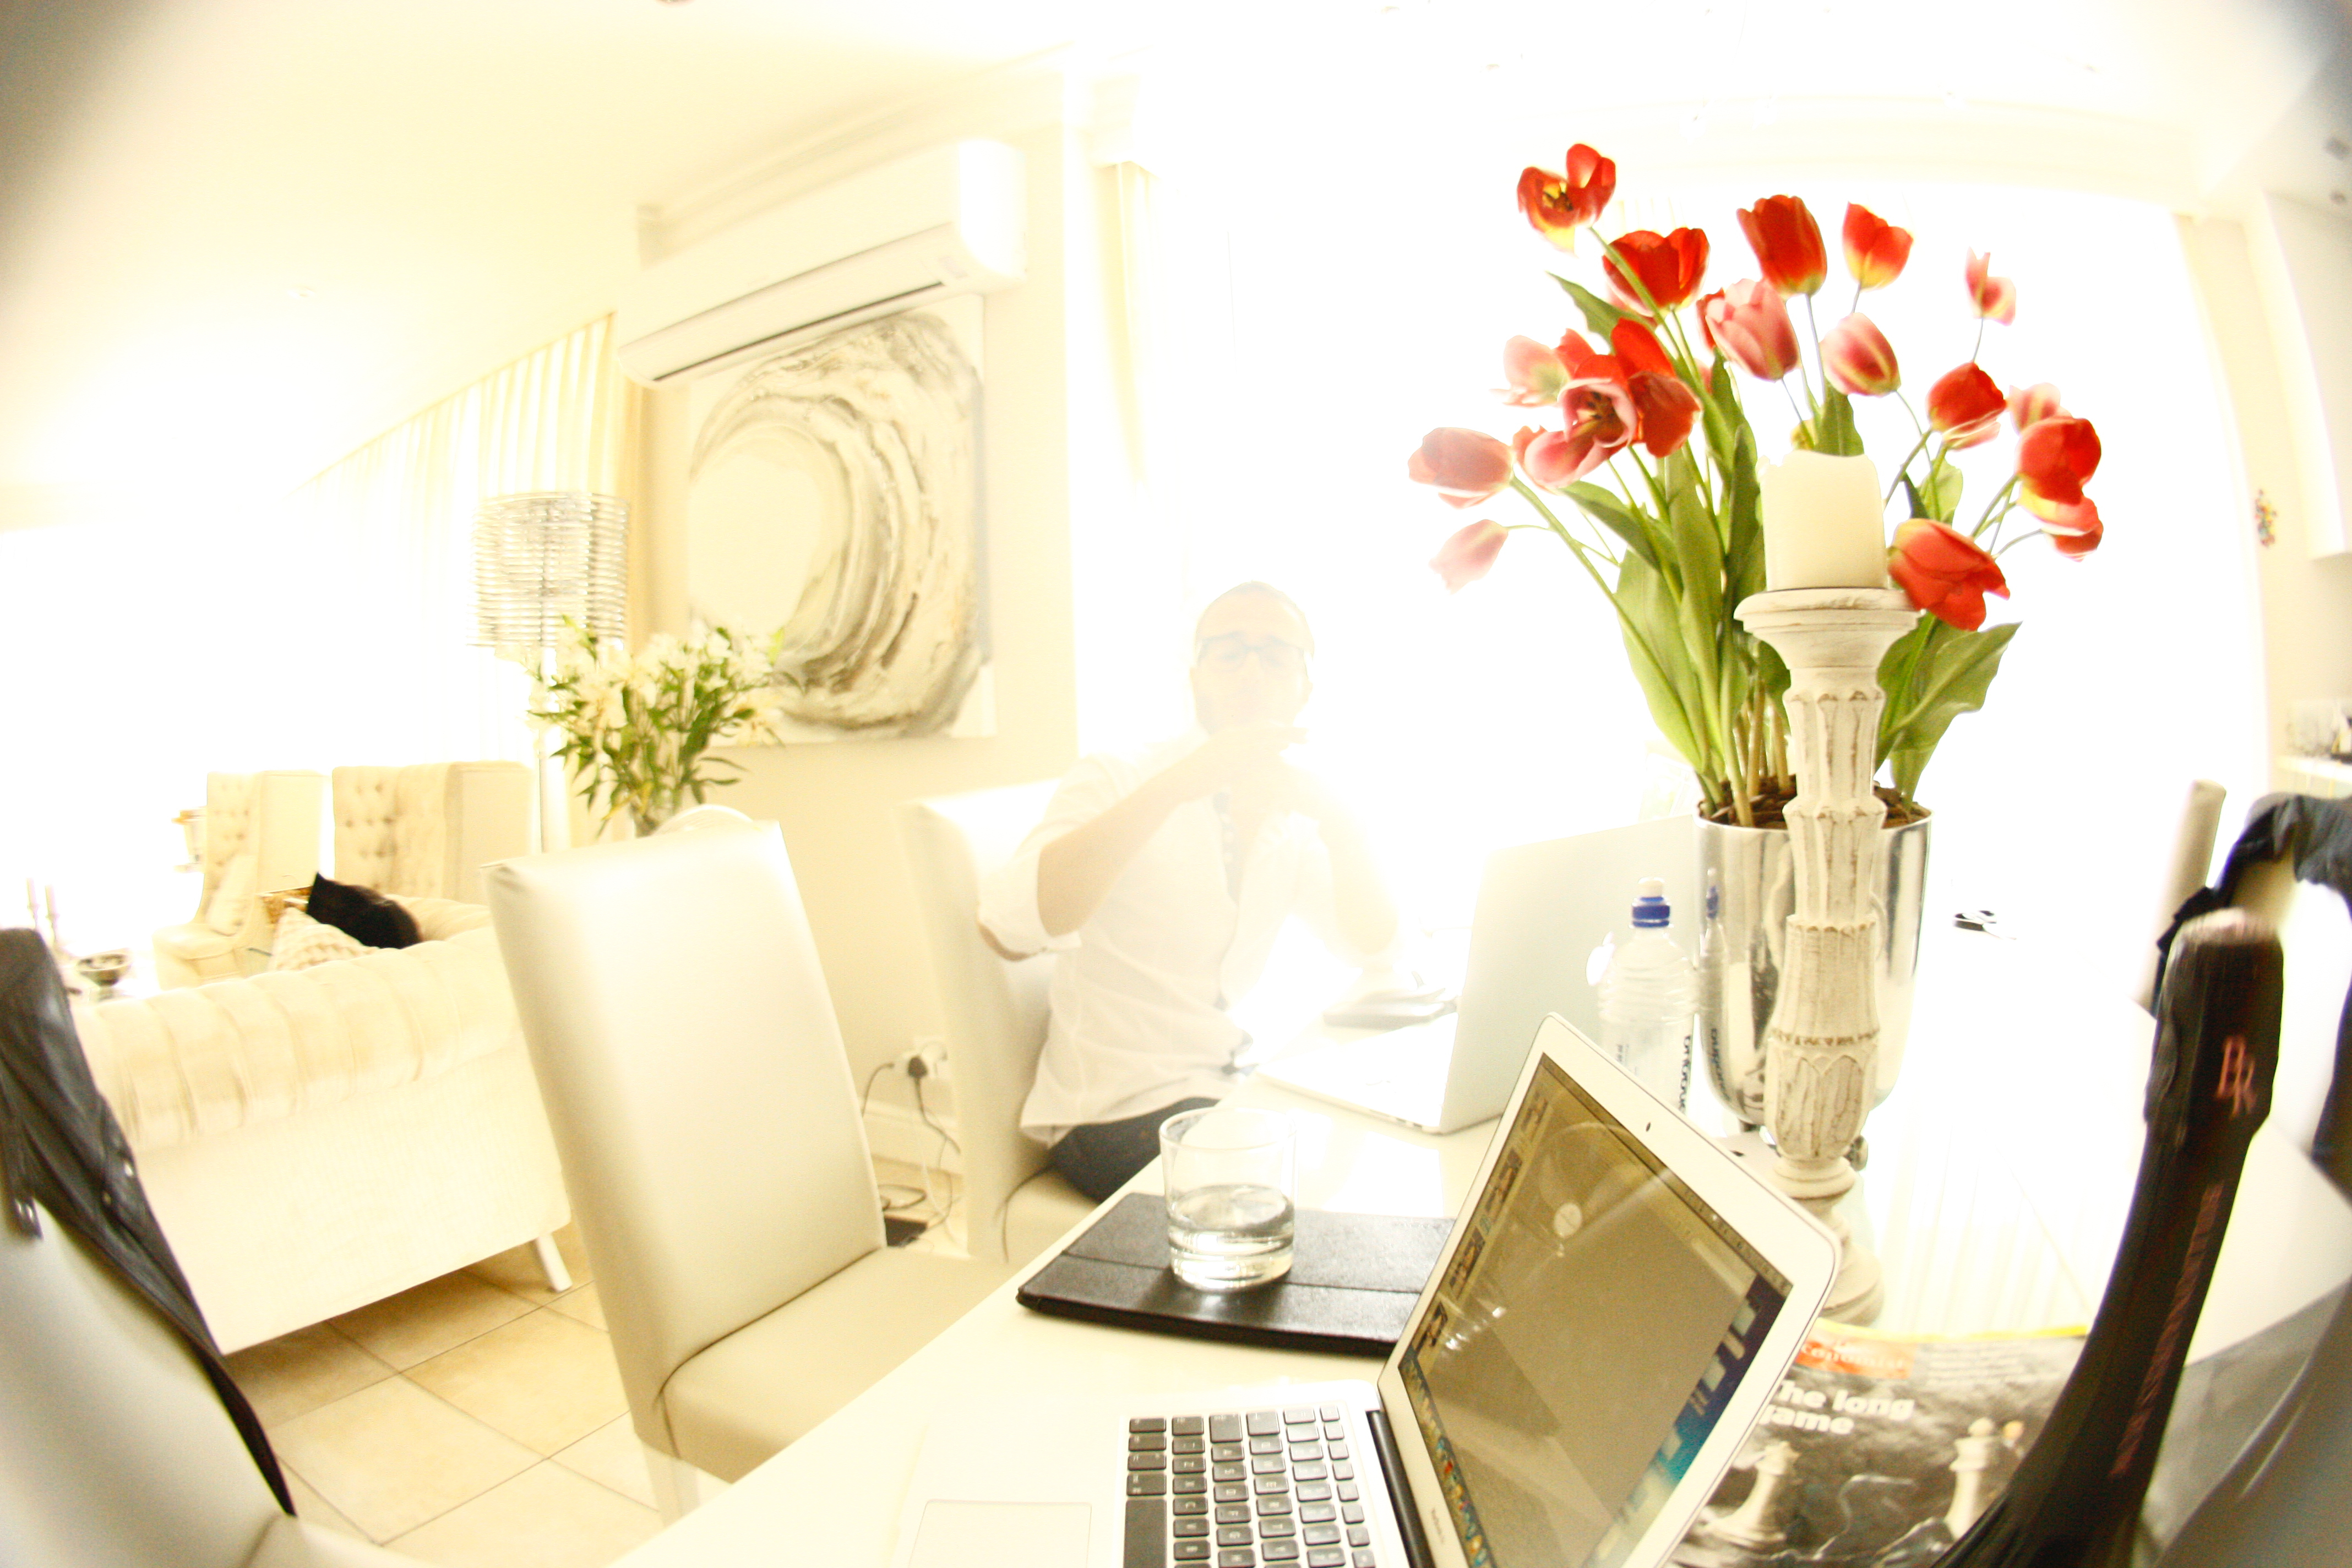
living room, room, interior design, design